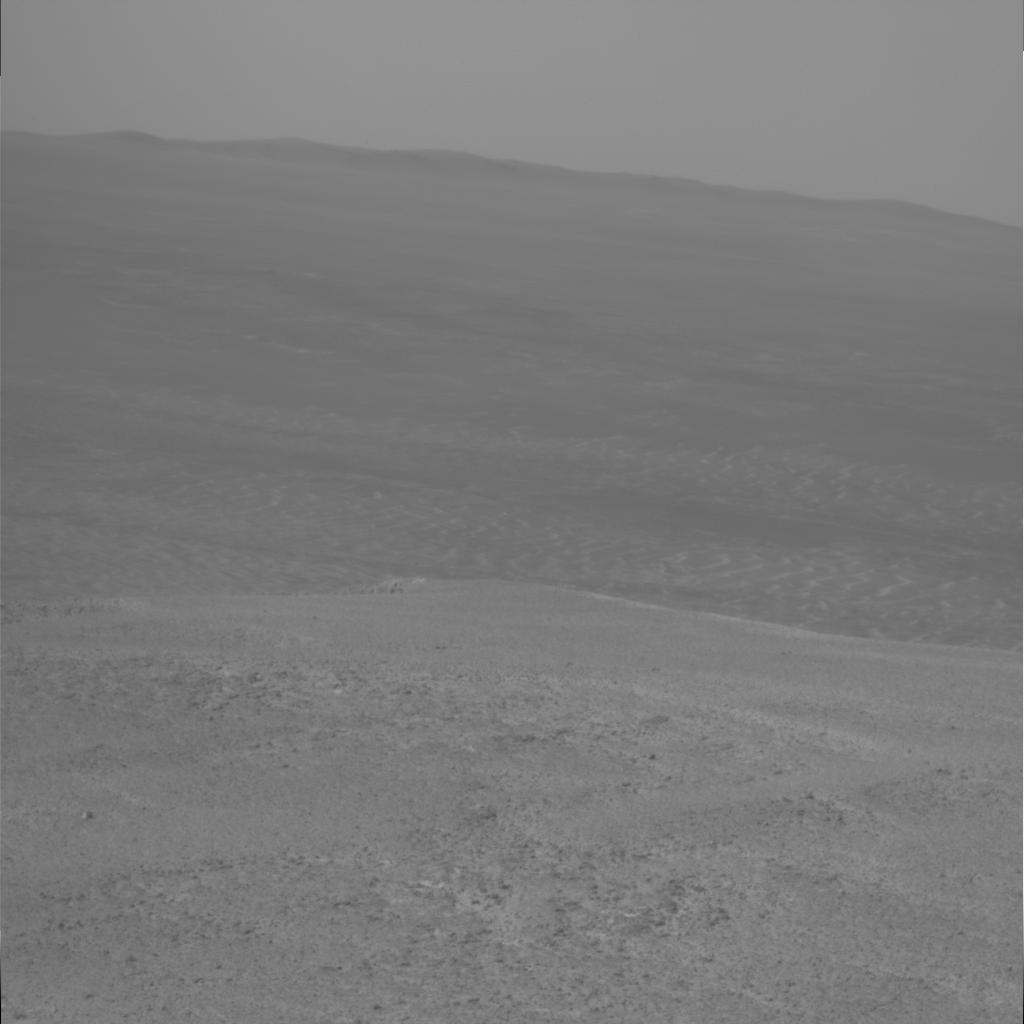
Surface features visible: Dunes/Ripples, Soil, Distant Vista, Sky